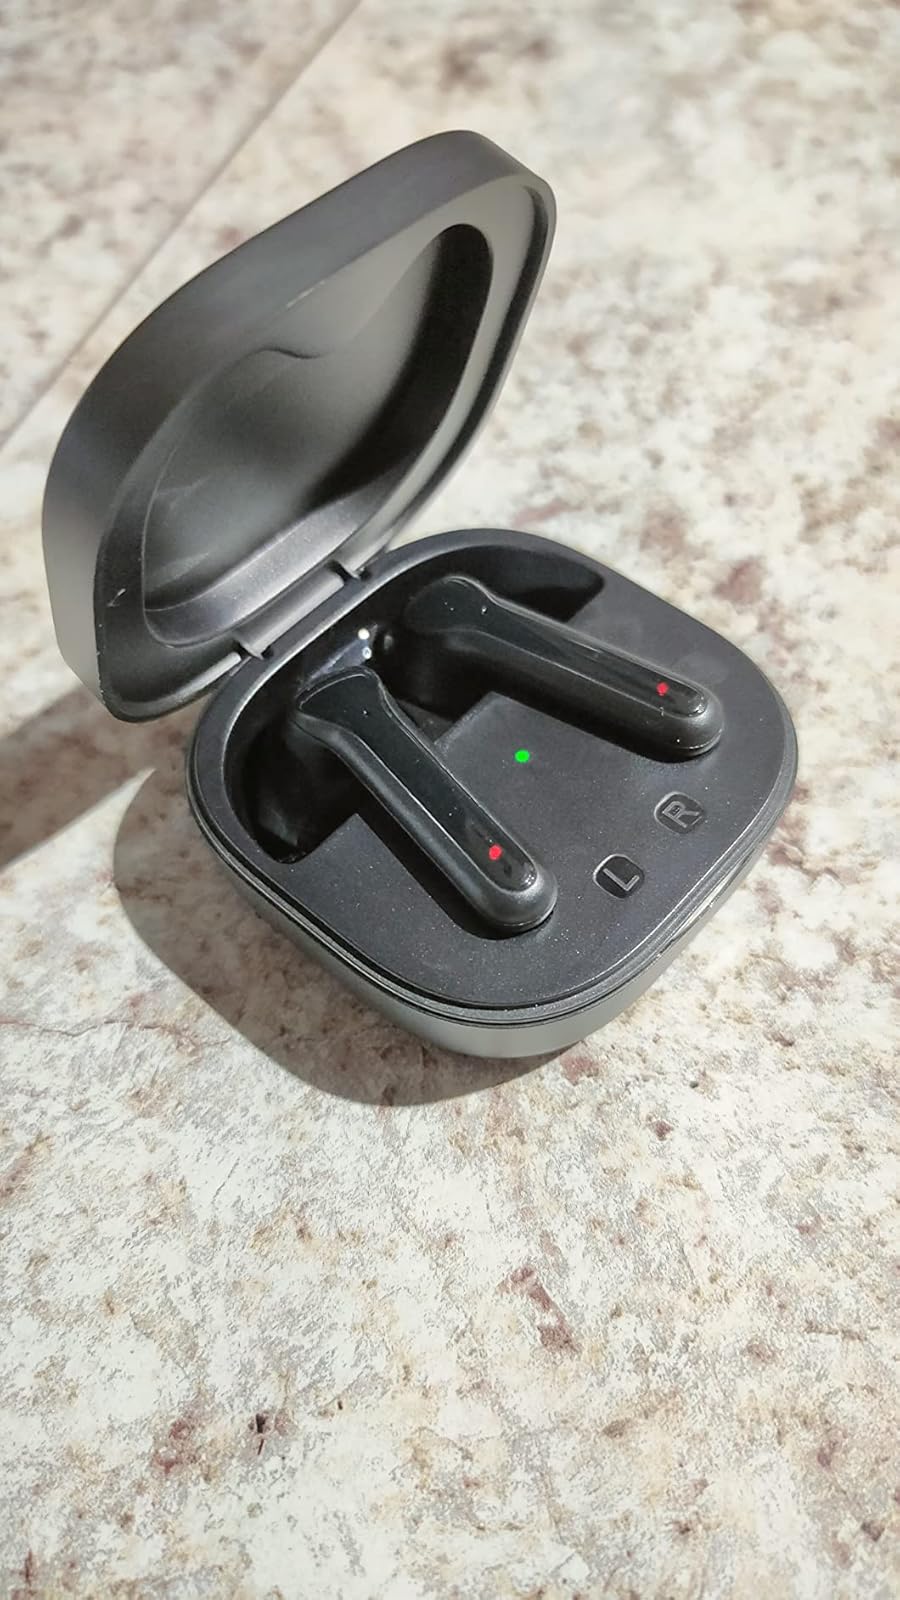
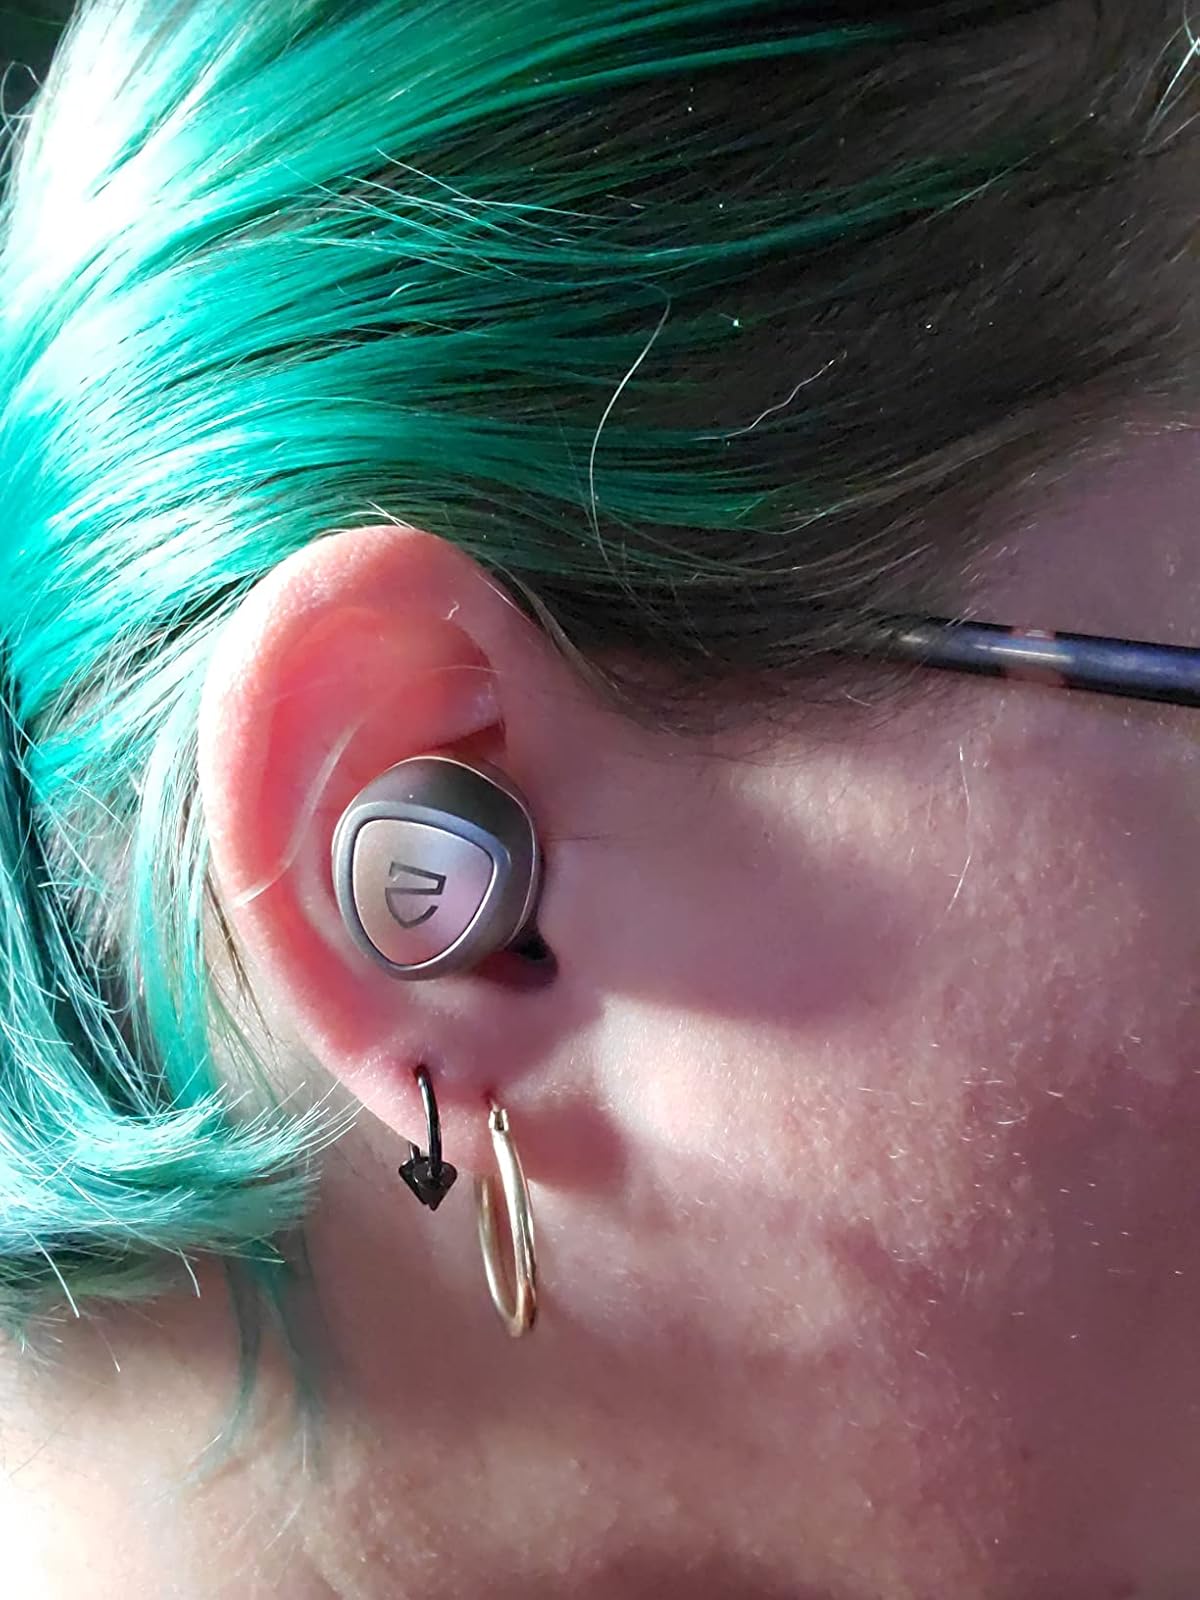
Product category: earbuds
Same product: no